Anweshichu Kandethiyilla

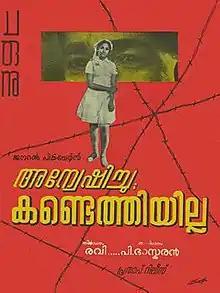
Poster

Anweshichu Kandethiyilla is a 1967 Indian Malayalam-language film, directed by P. Bhaskaran and written by Parappurath. The film stars K. R. Vijaya, Sathyan and Madhu. Based on Parappurath's novel of the same name, it recounts the quest for happiness by a nurse with the best of intentions, but who is disillusioned. The film was made as a reply to the biblical homily, ‘seek and ye shall find’. "Anweshichu Kandethiyilla" won the National Film Award for Best Feature Film in Malayalam.